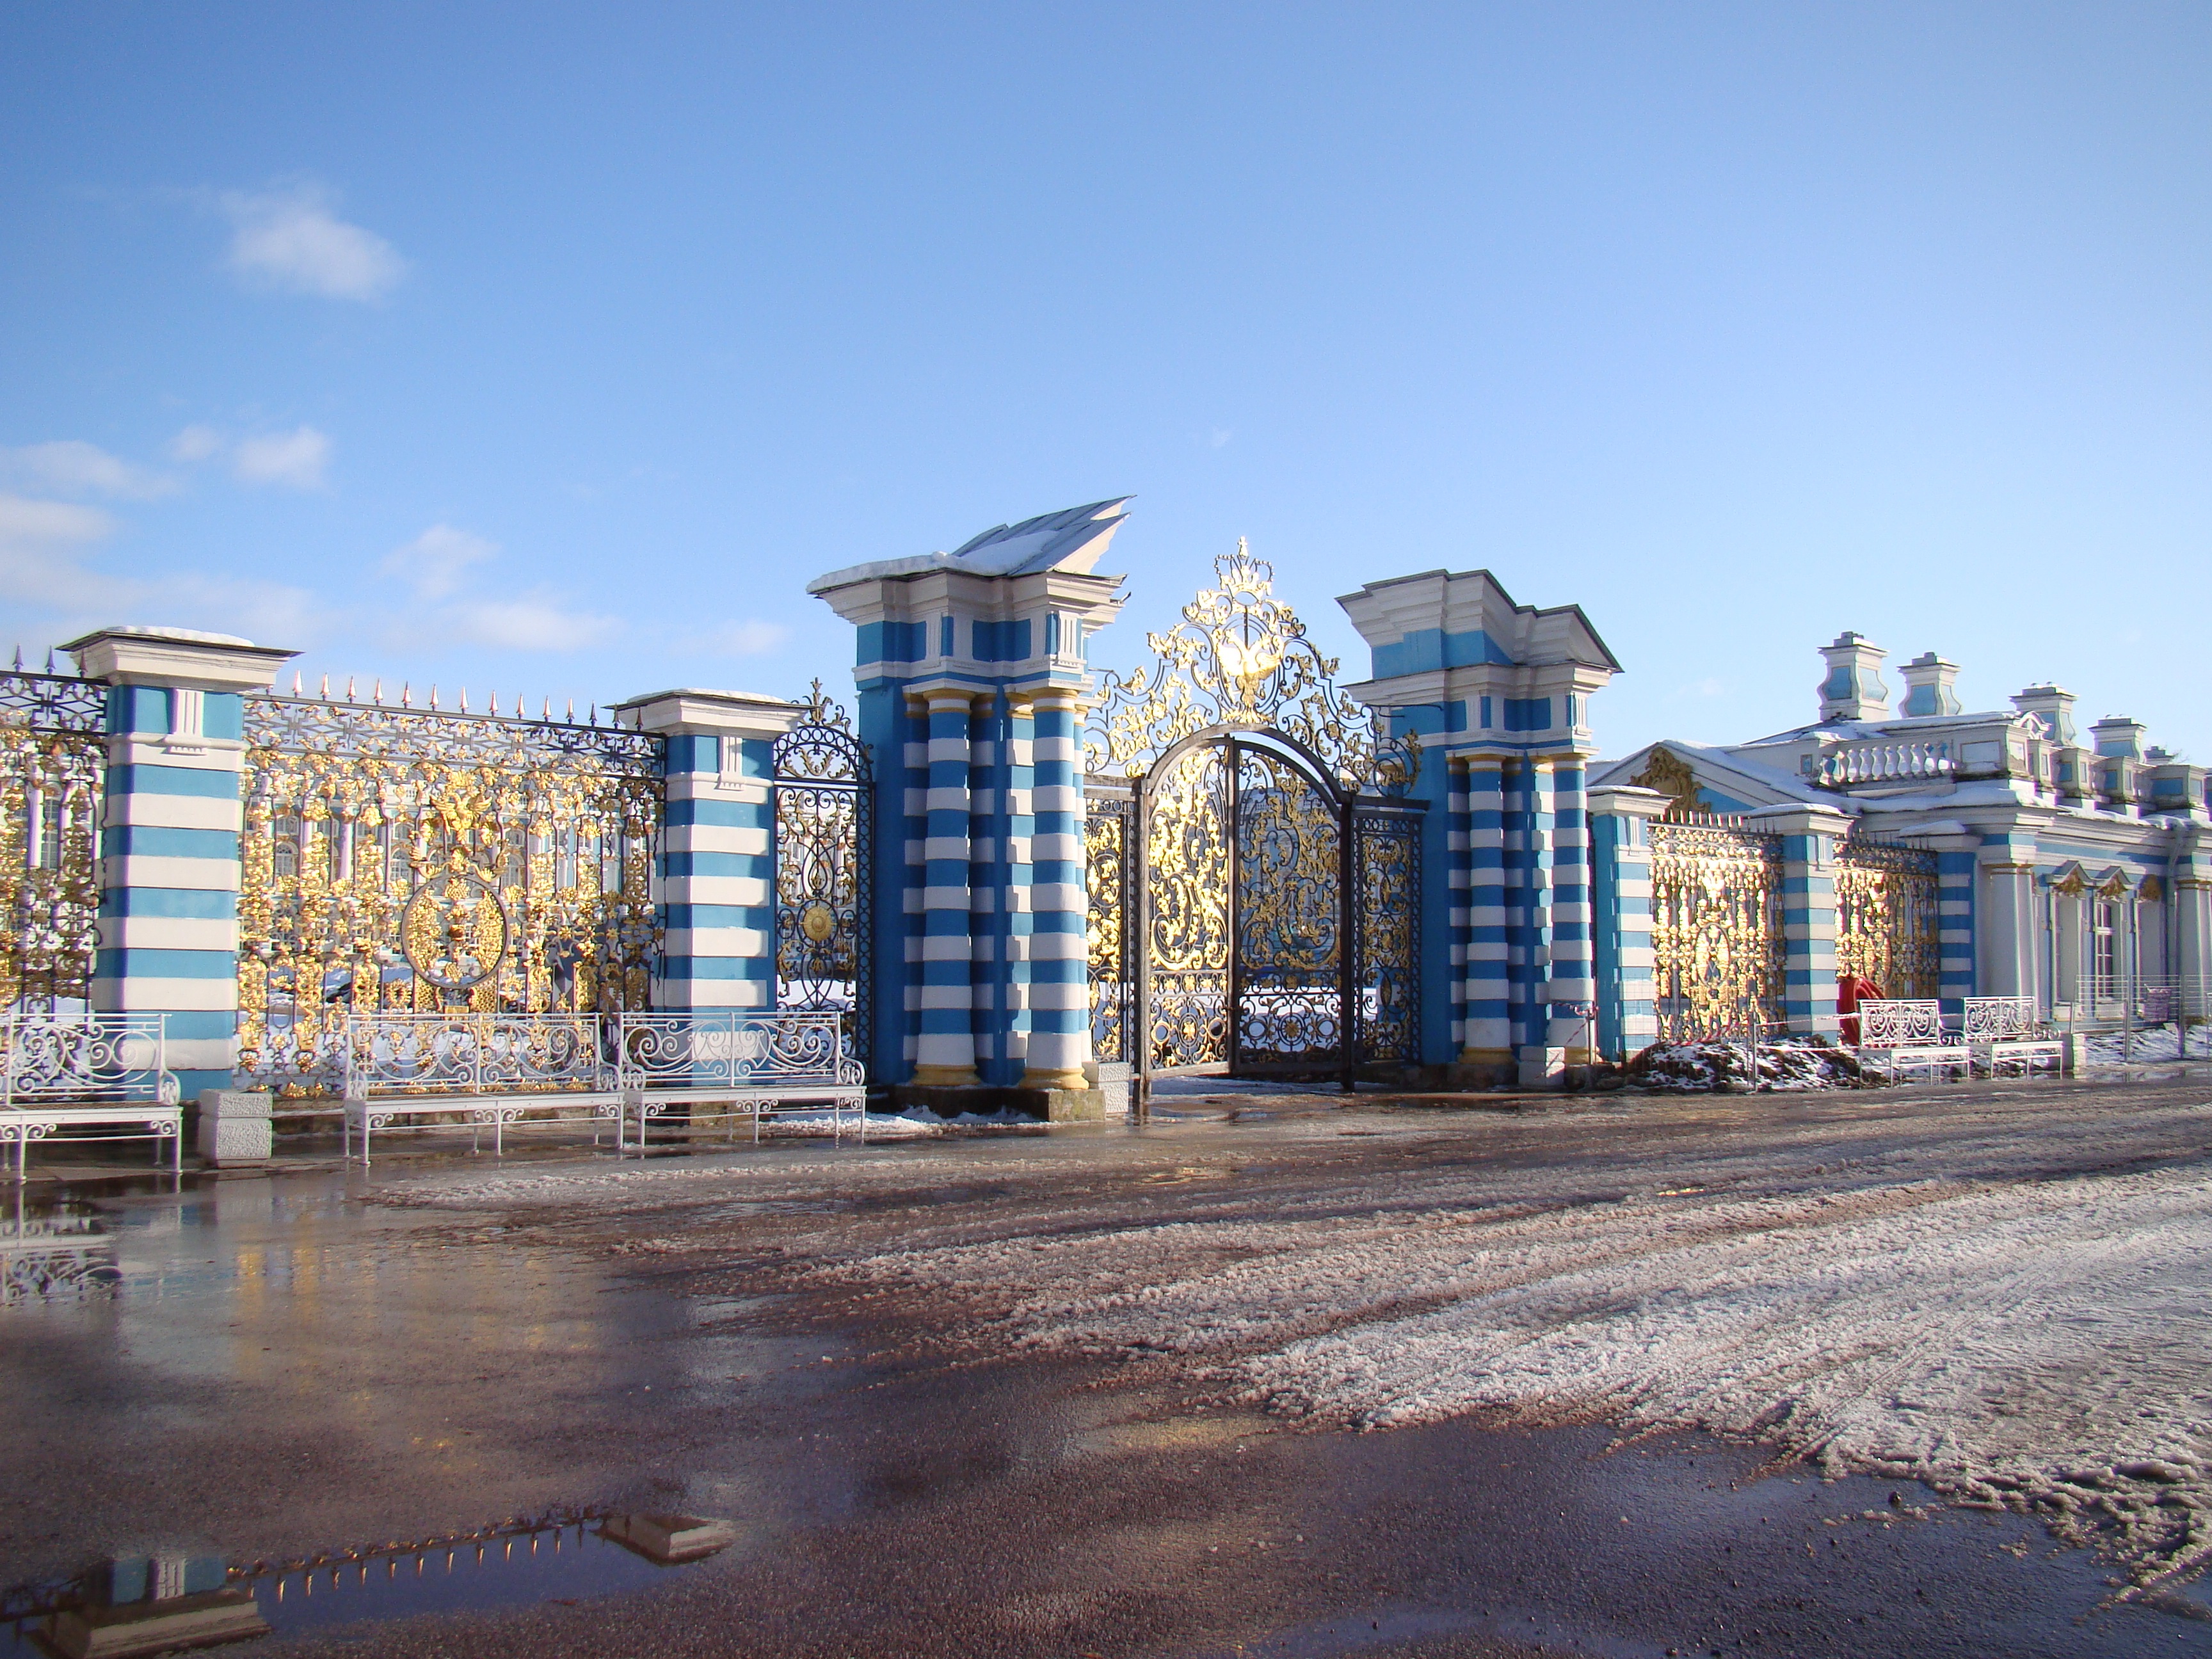
winter, fence, architecture, skyline, city, skyscraper, walkway, cityscape, downtown, suburb, pattern, landmark, facade, gate, tower block, grille, estate, russia, neighbourhood, the palace ensemble tsarskoe selo, urban area, residential area, human settlement